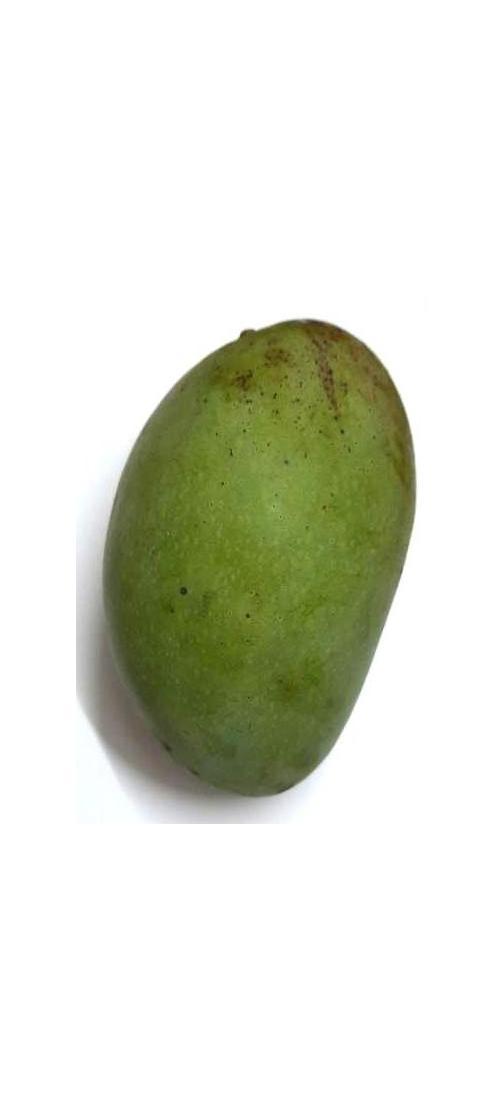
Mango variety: Fazli Shurmai